RBR Enterprises

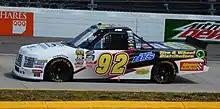
Parker Kligerman in the No. 92 at Martinsville Speedway in 2016

Beginning in 2010, the team began fielding the No. 92 Chevy Silverado for Dennis Setzer. The team's first race at Nashville yielded a 26th-place finish. Setzer would drive the truck in 9 races, with a best finish of 12th at Indianapolis Raceway Park and Bristol Motor Speedway. For the 2011 season, the team hired Clay Rogers as the driver. Rogers and RBR would finish 3rd in their debut together, and under NASCAR's new points system beginning that season, Rogers would be the points leader. The team then decide to expand their schedule from what they had previously planned. They would make it through the first 11 races of the season, before scaling back to a partial schedule. 2012 would prove to be a slow season as David Reutimann would miss the opening race at Daytona. After 3 races, Reutimann was replaced by Chad McCumbee, who would also be released after 3 starts. Scott Riggs was then hired to drive the 92 at the second Martinsville race, where he finished an impressive 5th. Riggs would return in 2013, along with Matt McCall and Clay Rogers. Riggs would get a 9th at Martinsville. For 2014, a rotation of drivers would run the truck, including Ross Chastain, Riggs, Corey Lajoie and Austin Hill, as well as a switch from Chevy to Ford. Corey Lajoie would collect the team's only top 10 of 2014. David Gilliland would take the truck over in 2015, where he would collect two top 10's. In 2016, Parker Kligerman would move to the truck. At Daytona, Kligerman and team finished 3rd, tying the team's best result. He would have 3 consecutive top 10's in the first 3 races. Once again, it looked as if the team would have a chance at attempting the full schedule. However, after the first 8 races, the team would once again be reduced to a partial schedule. Later in the season, Cole Whitt and Grant Enfinger would drive with the team. Whitt would score a 12th, while Enfinger would score a 23rd. In 2017, the team fielded the No. 92 truck part time for Regan Smith. Smith collected 2 top 10's. The team returned part-time again in 2018 with Timothy Peters for 3 races. At the first Martinsville race, they finished 7th, but would fail to qualify for Charlotte and Bristol. In 2019, they hired Austin Theriault for 8 races. They failed to qualify for Daytona by mere milliseconds, but made the field at the first Martinsville race, finishing 22nd. They attempted the North Carolina Education Lottery 200 at Charlotte, but failed to qualify. They also attempted Bristol with Peters but didn't qualify.